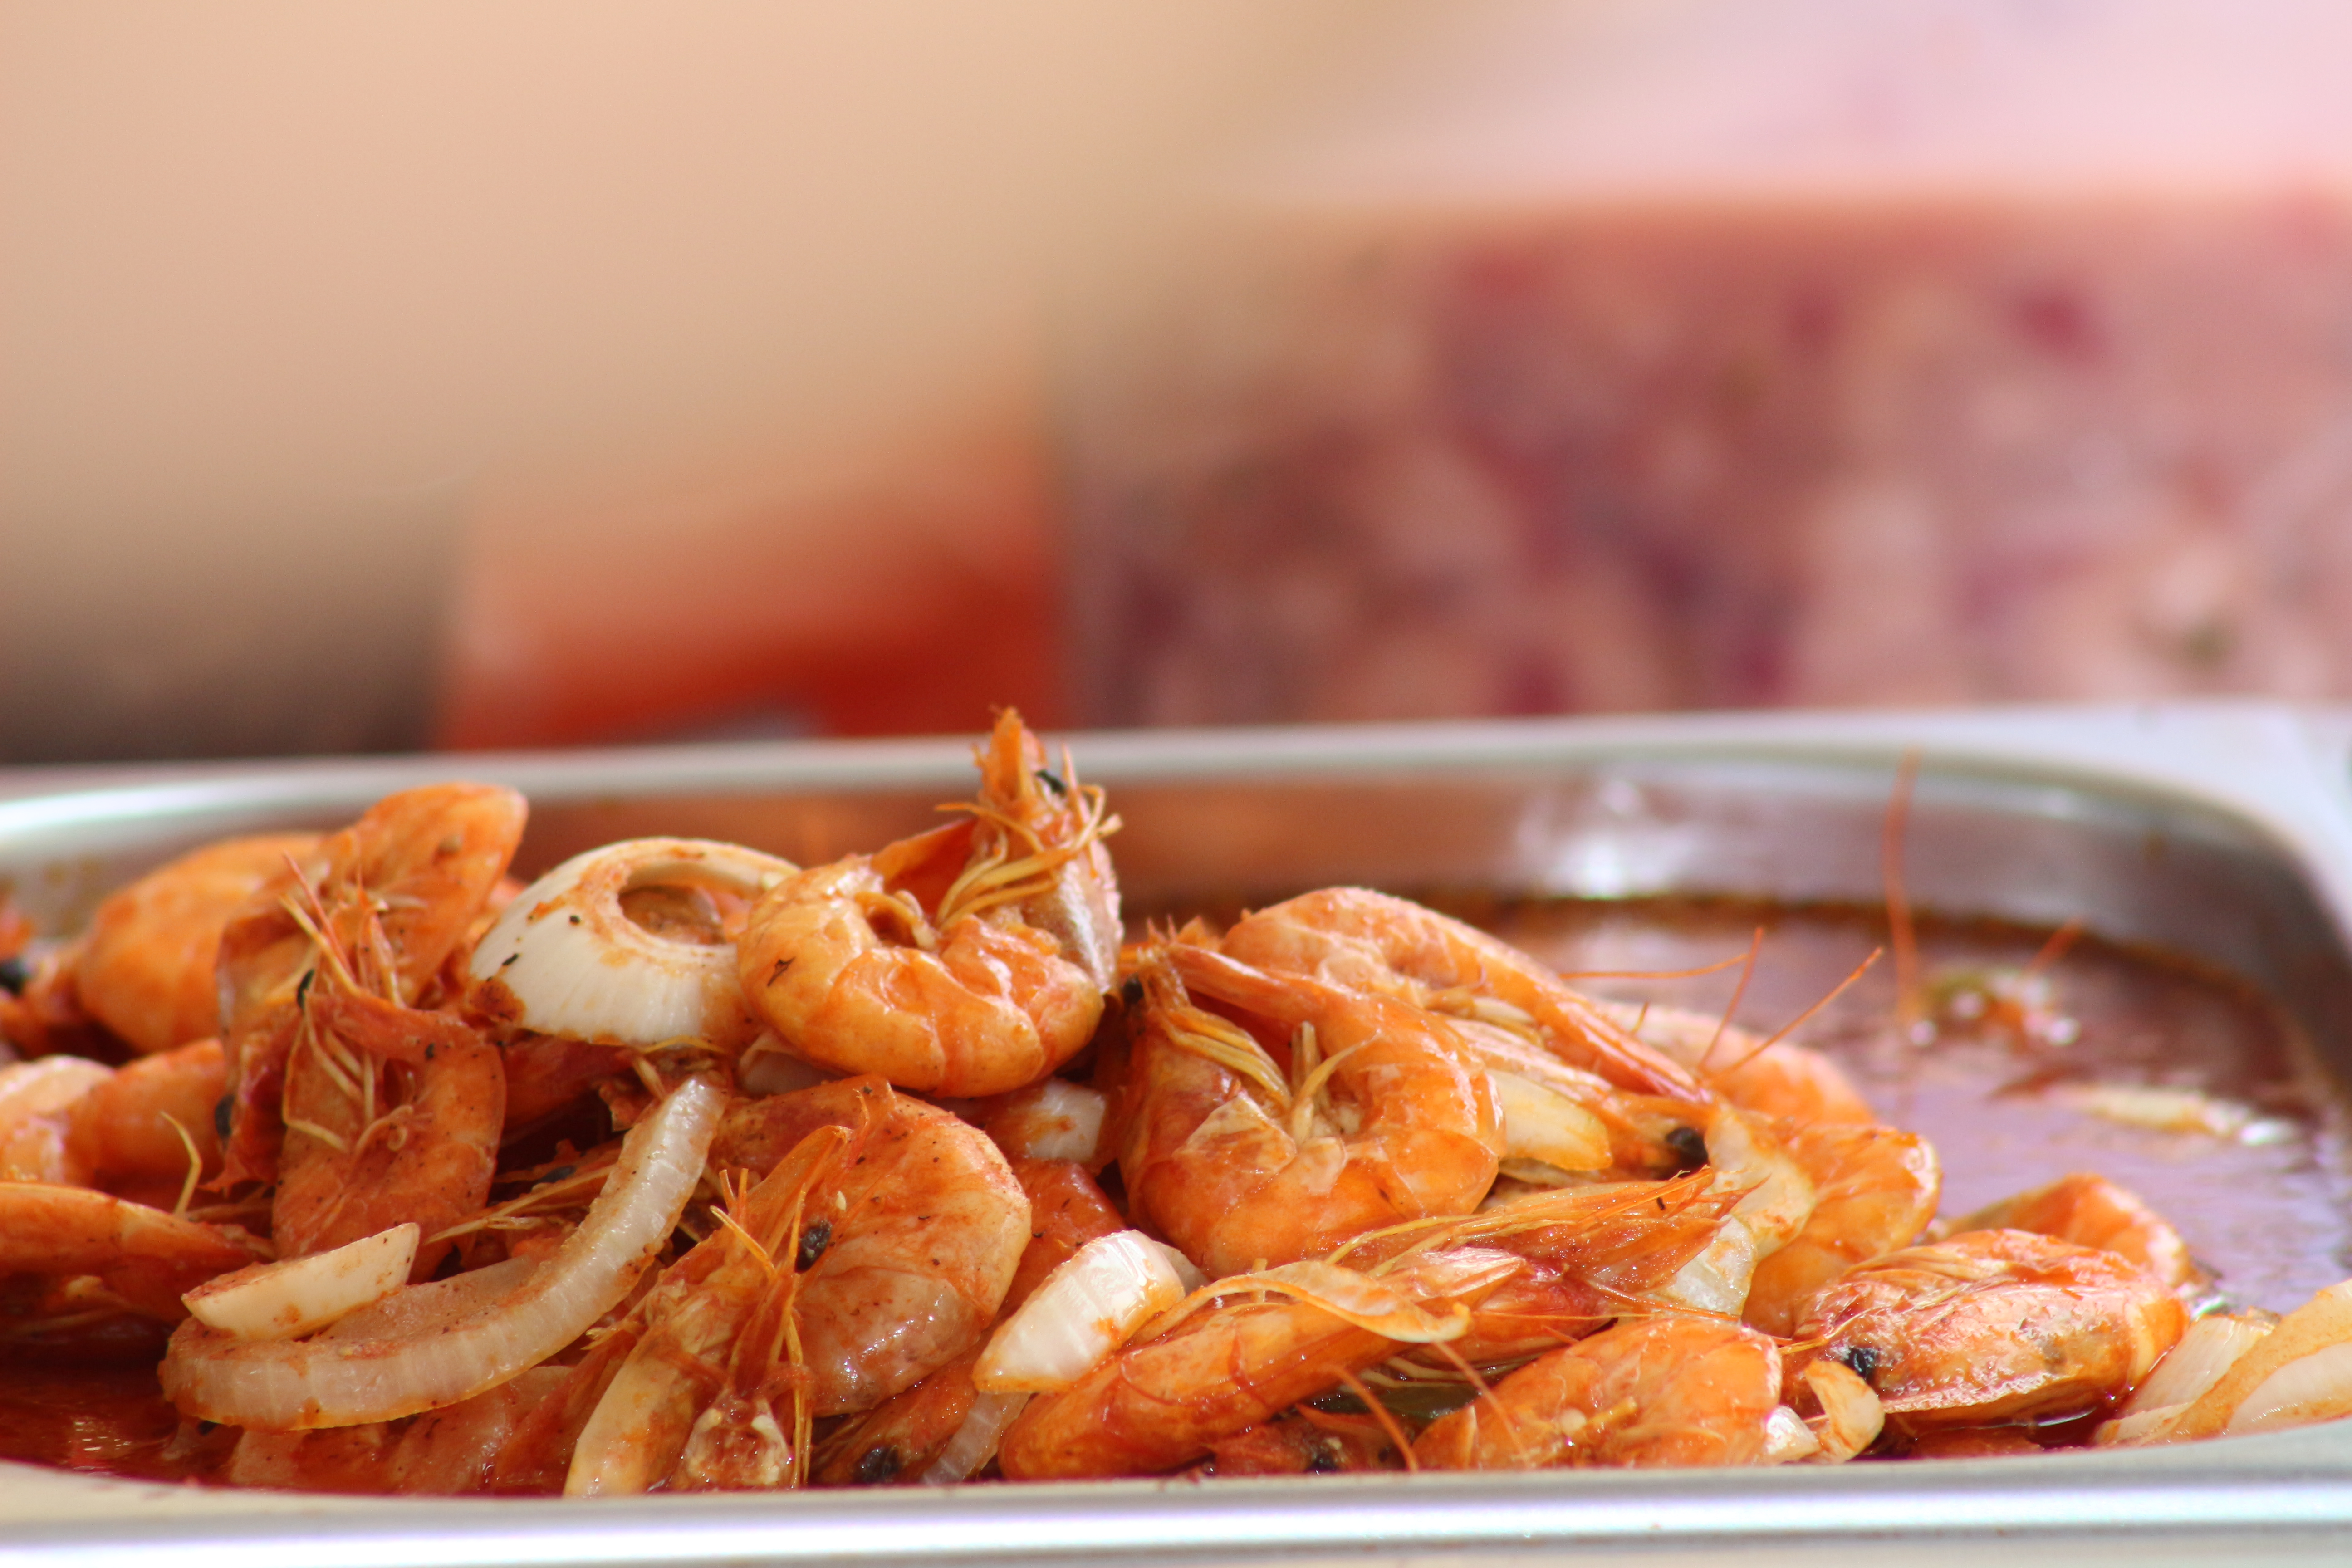
food, shrimp, seafood, dish, animal source foods, caridean shrimp, seafood boil, cajun food, scampi, dendrobranchiata, recipe, portuguese food, thai food